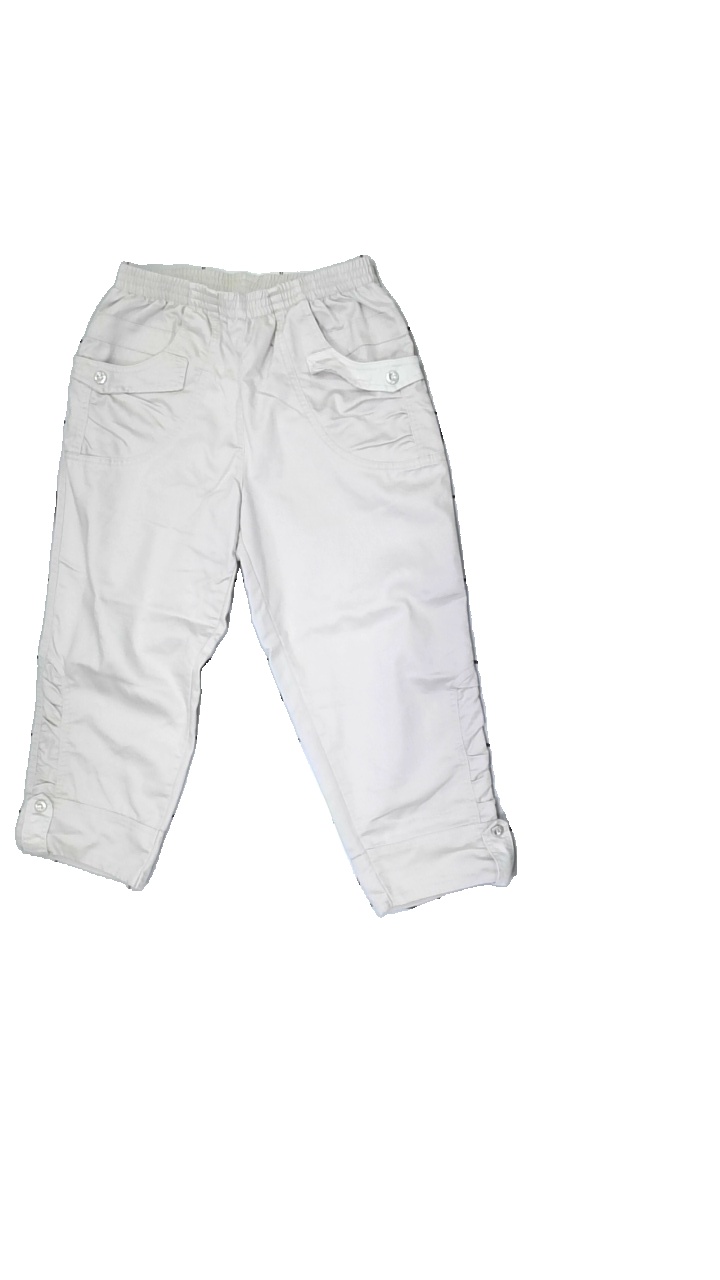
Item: Trousers (Ladies)
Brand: Soya/soyaconcept
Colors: Beige
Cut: Cropped, Tight
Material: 74% Cotton 26% Polyester
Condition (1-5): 5
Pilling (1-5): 5
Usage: Reuse
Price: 50-100